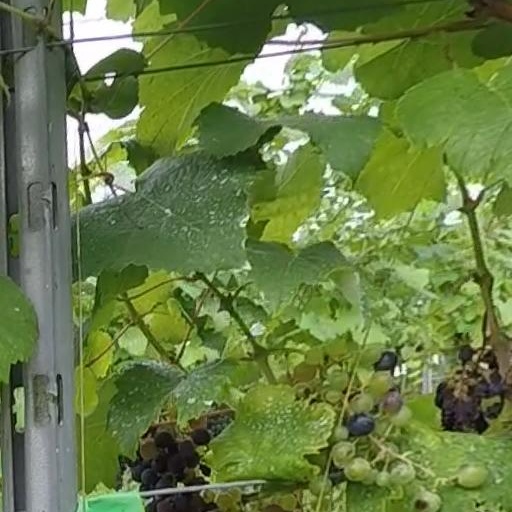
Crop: grape